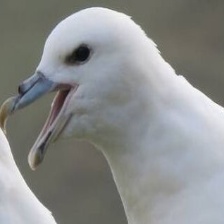
Species: NORTHERN FULMAR
Scientific name: FULMARUS GLACIALIS